LMS Class 2P 4-4-0

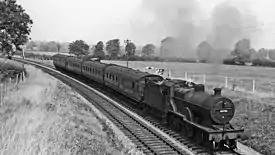
No. 40700 at Masbury Summit on a Somerset and Dorset train from Bath (Green Park) to Templecombe on 22 August 1959

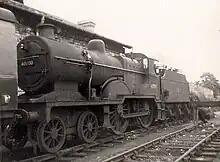
No. 40700 at Bath Green Park Depot on 25 July 1961. Withdrawn September 1962 and scrapped at Derby works in December 1962

Hornby produce a 00 gauge model based on the old Dapol (formerly Airfix) tooling which is reasonably accurate. Graham Farish produced an N gauge model of the 4P 4-4-0 Compound when they were in Poole, Dorset, and the chassis for this could be modified to represent the 2P. Union Mills on the Isle of Man make a 2P in N gauge.